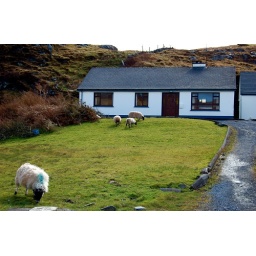
The sheep just wander freely around town eating everything.